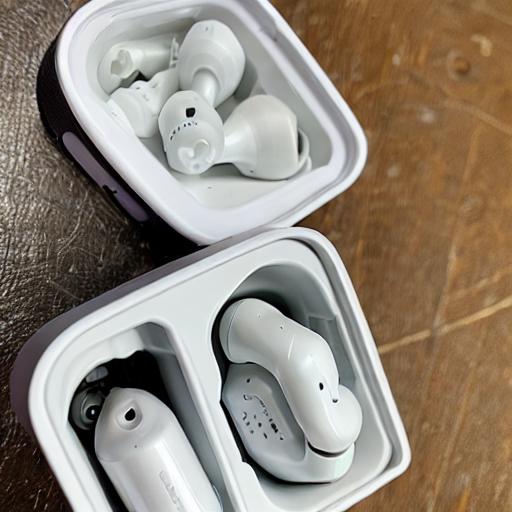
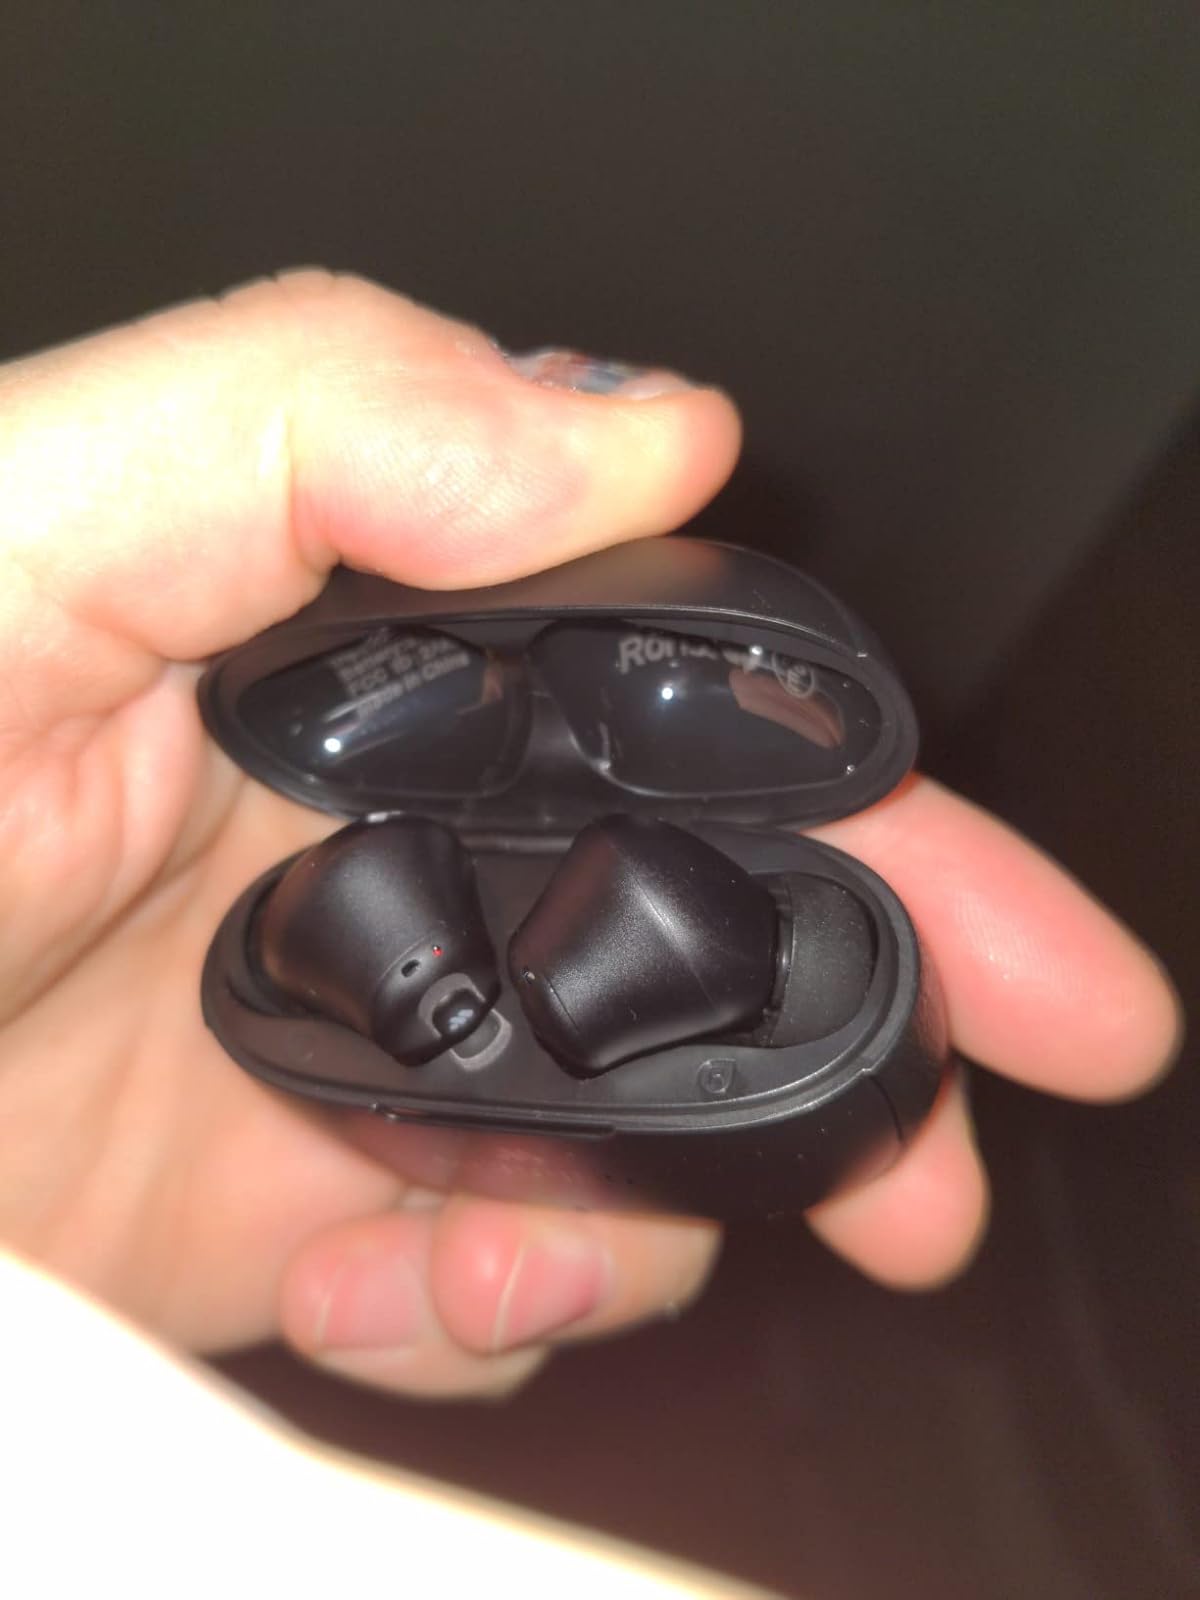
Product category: earbuds
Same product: no